Folksamhuset

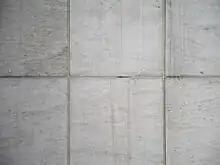
Ekeberg marble tiles.

The façades of the building are dressed up in blasted slabs of light grey marble, referred to as "Ekebergsmarmor" in Sweden. At the base of the building is a terrace with green areas. The interior office-spaces, the design of Yngve Tegnér, were inspired by large-scale industrial production.